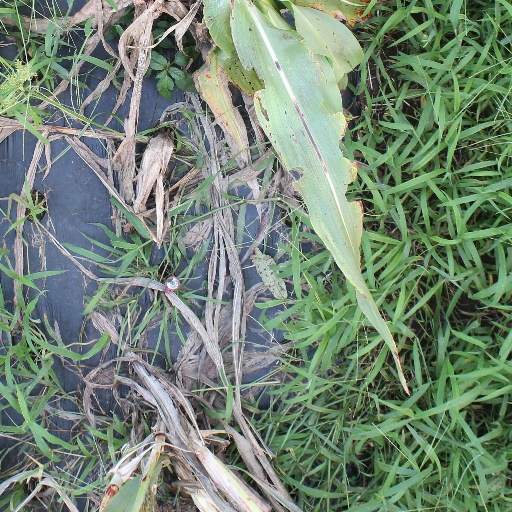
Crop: sorghum